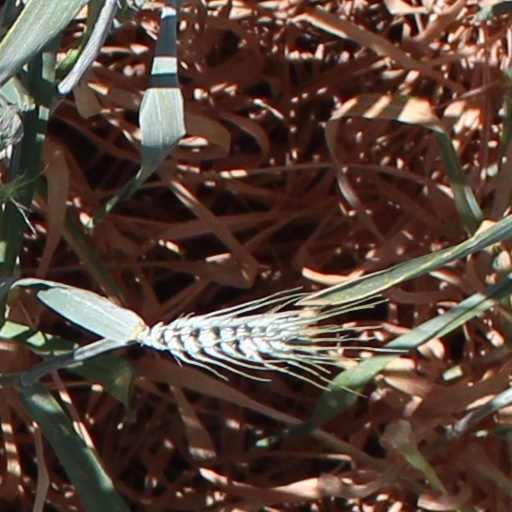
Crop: wheat